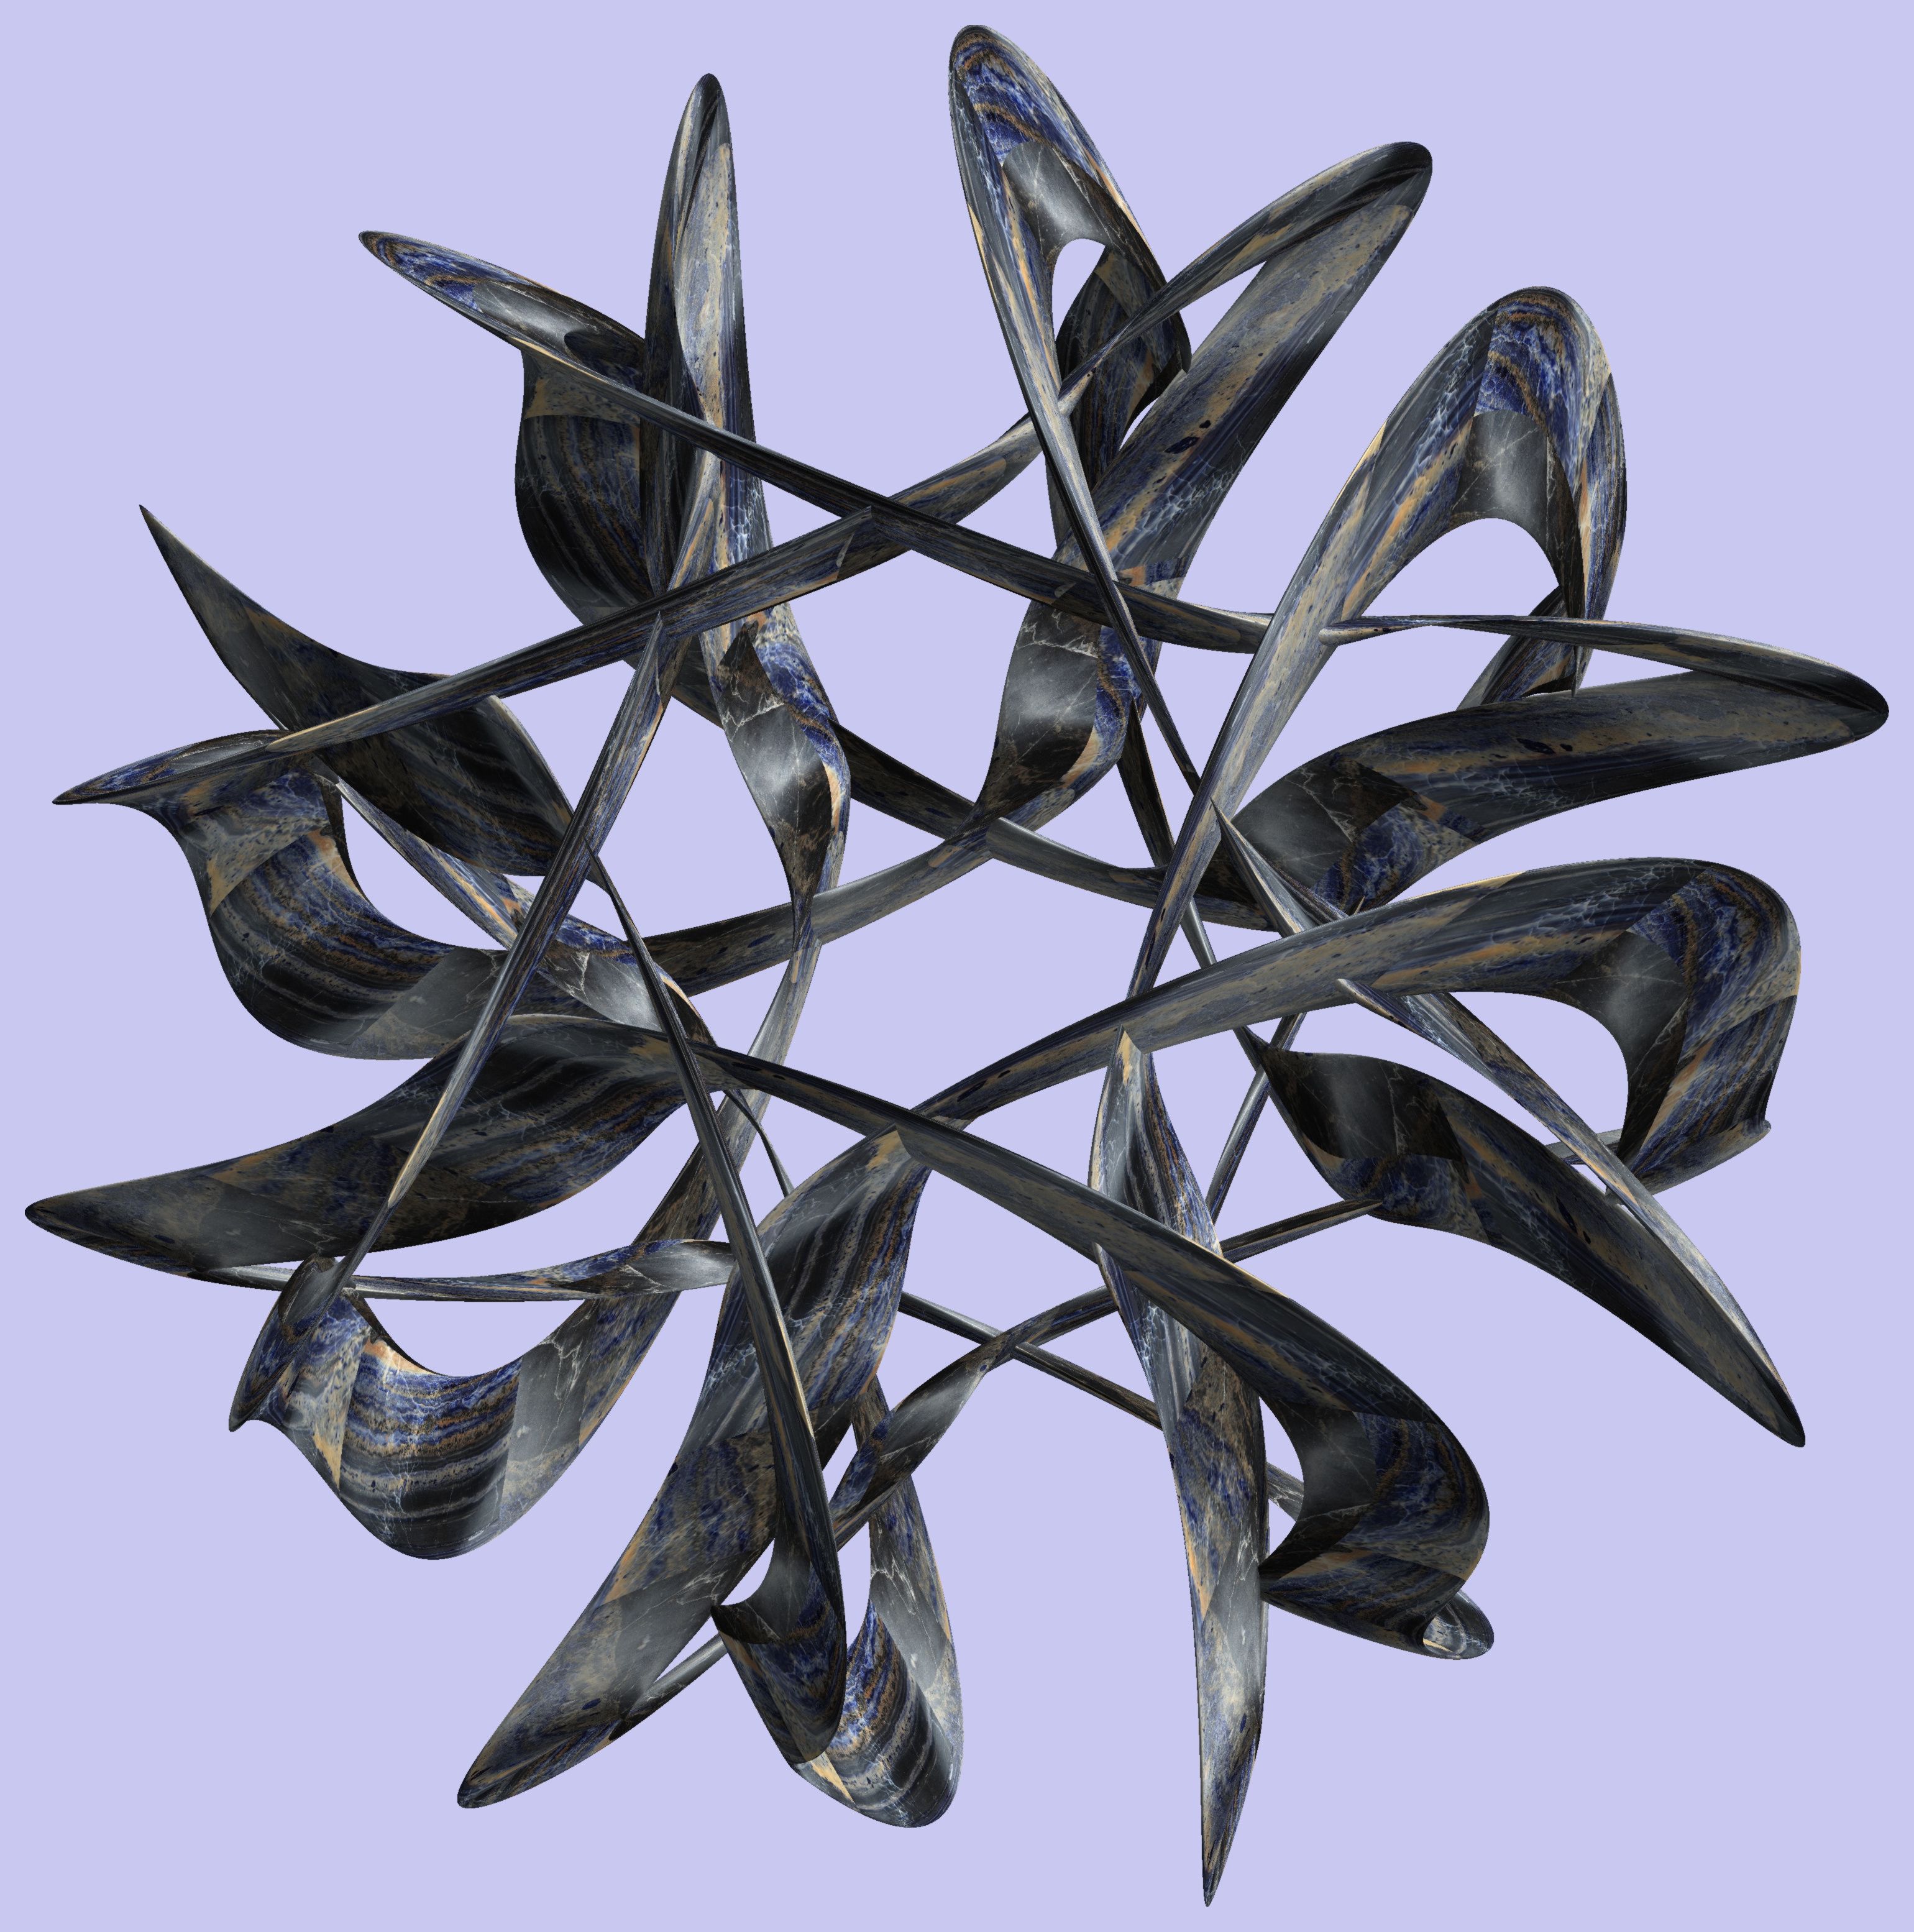
tree, branch, wing, structure, texture, leaf, flower, glass, pattern, lighting, flora, twig, sculpture, art, figure, design, symmetry, light fixture, 3d, graphic, torus, mathematica, cg, parametricplot3d, code, program, algorithm, abstruct, mapping